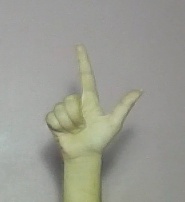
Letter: laam